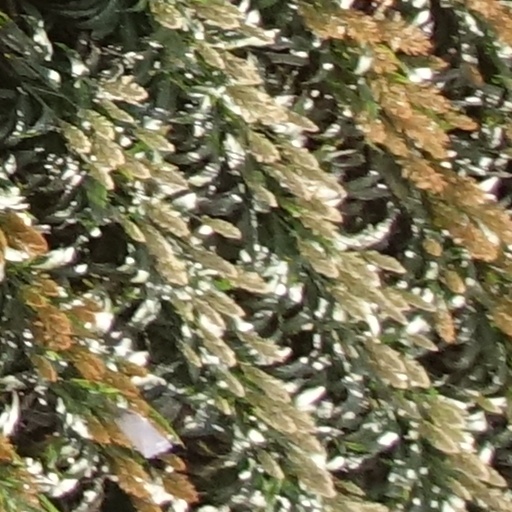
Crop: sorghum